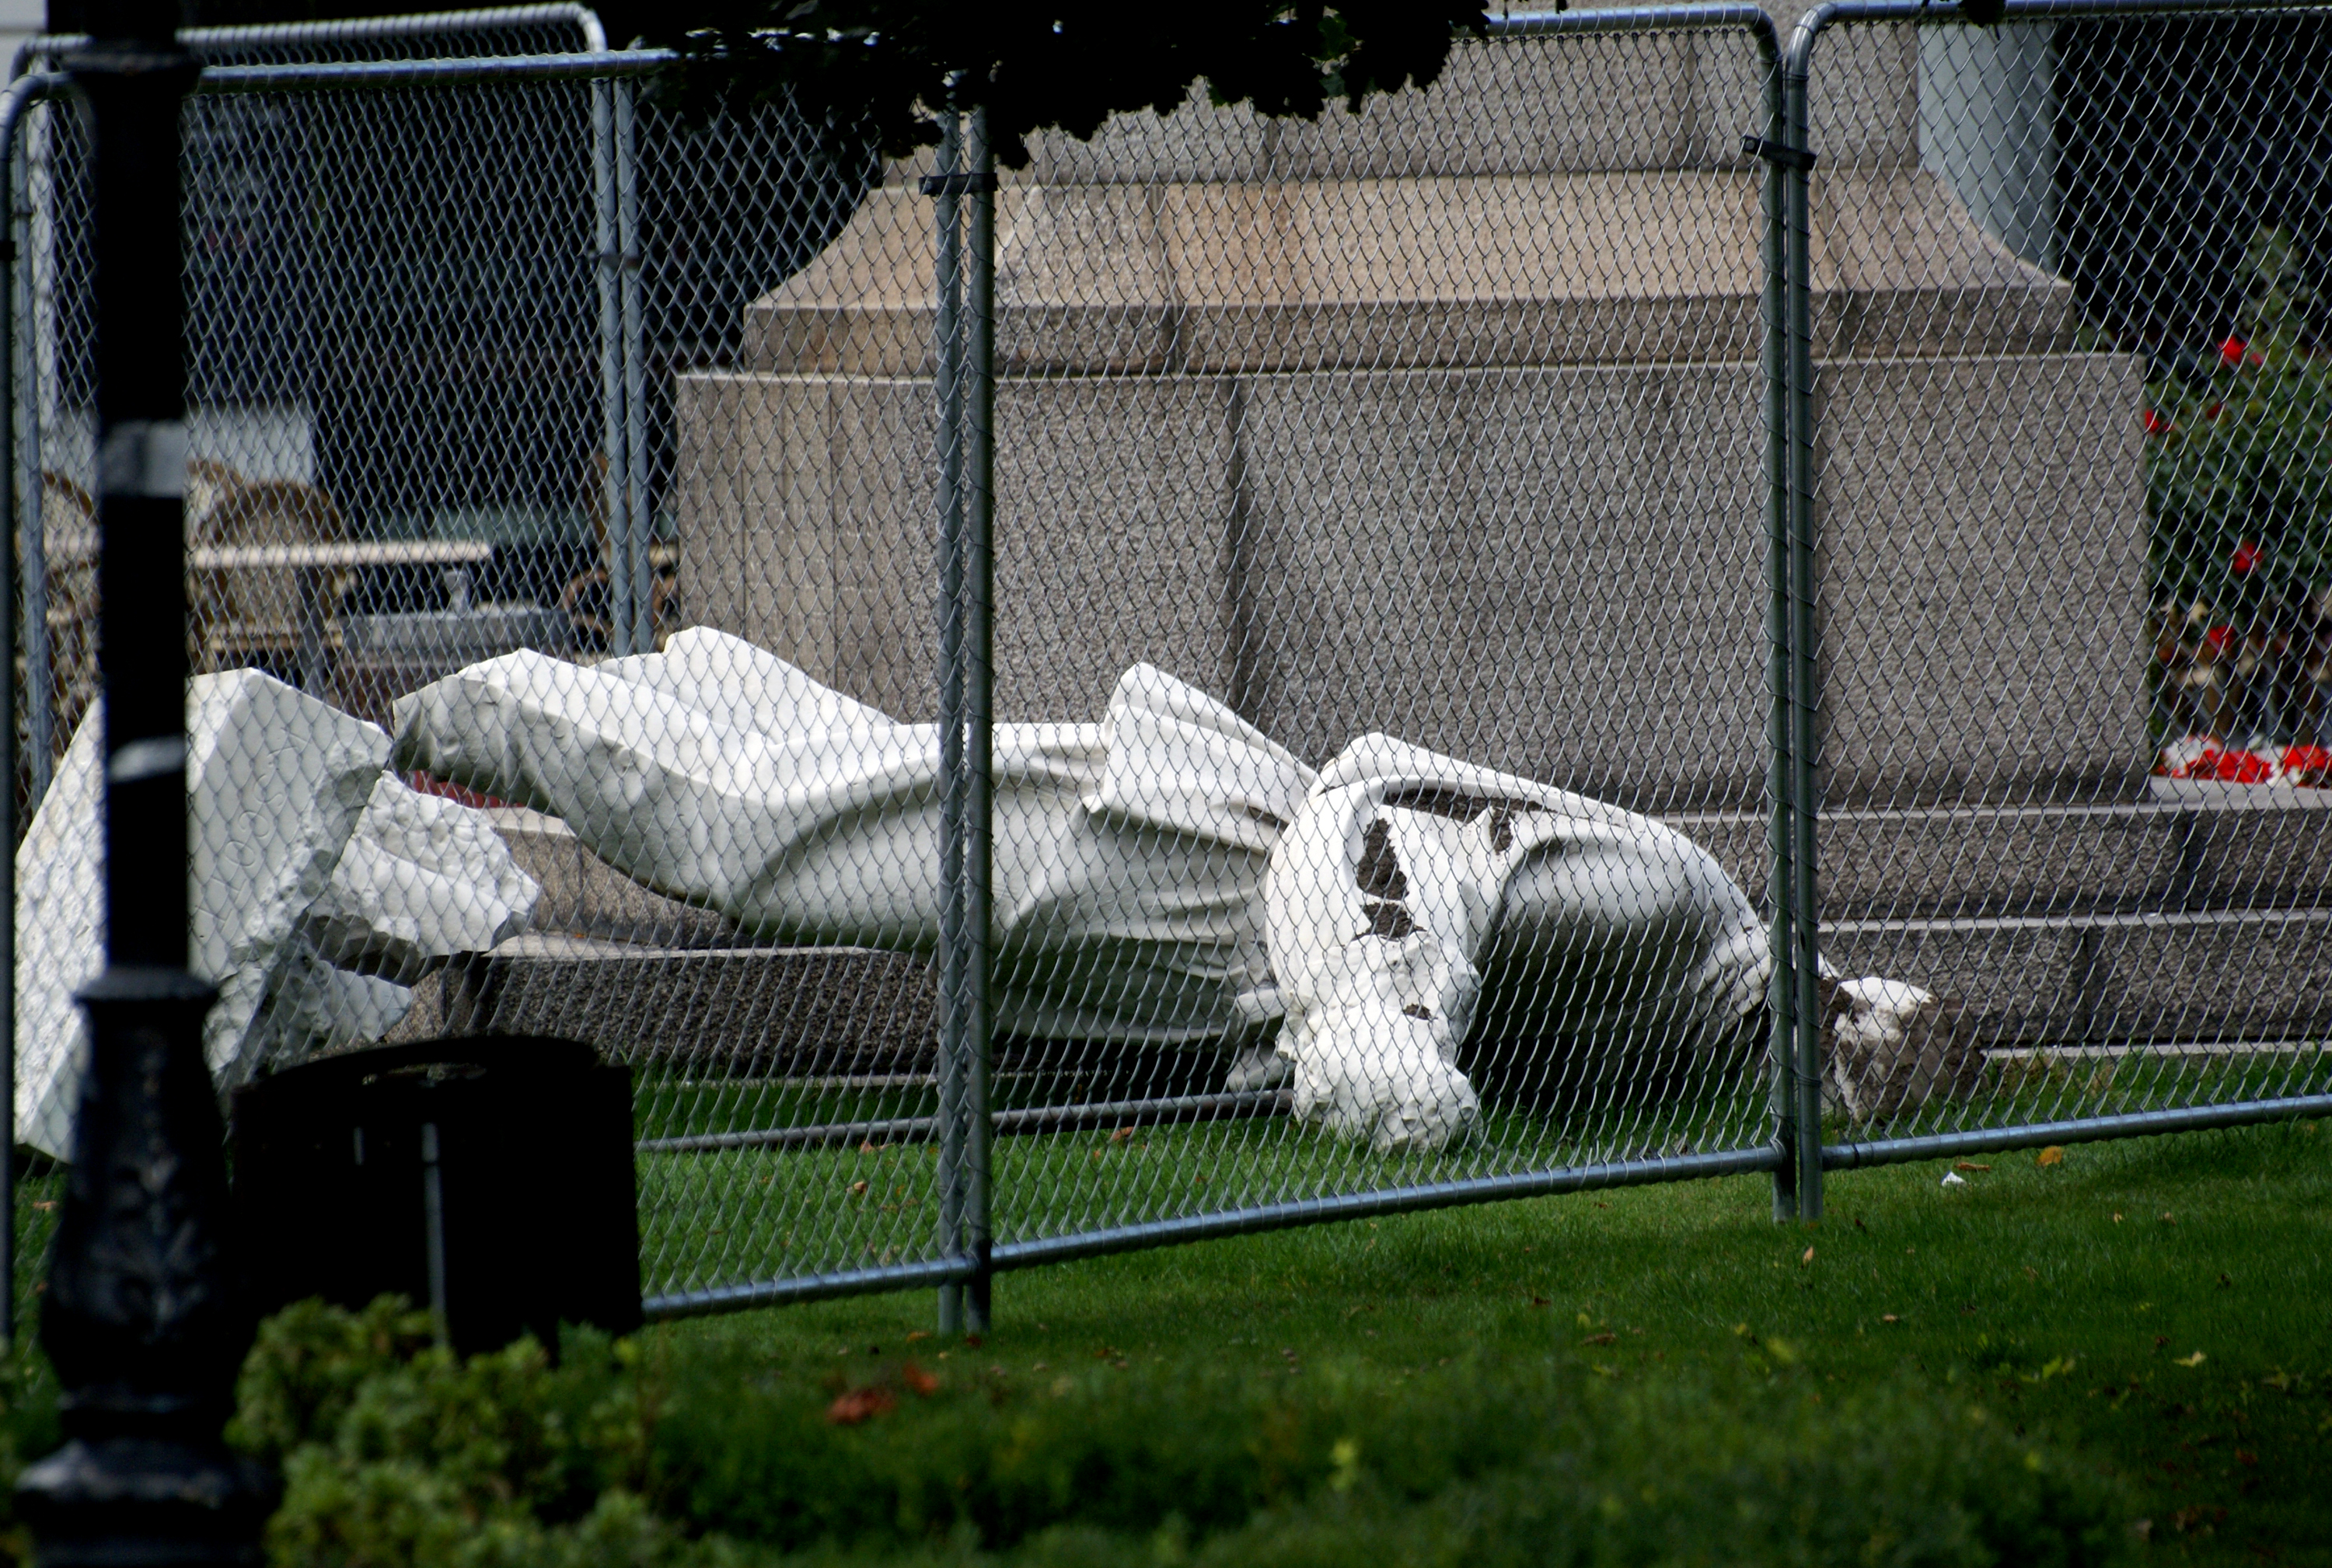
fence, structure, broken, stadium, player, sports equipment, ruins, newzealand, net, earthquake, seismic, sport venue, outdoor structure